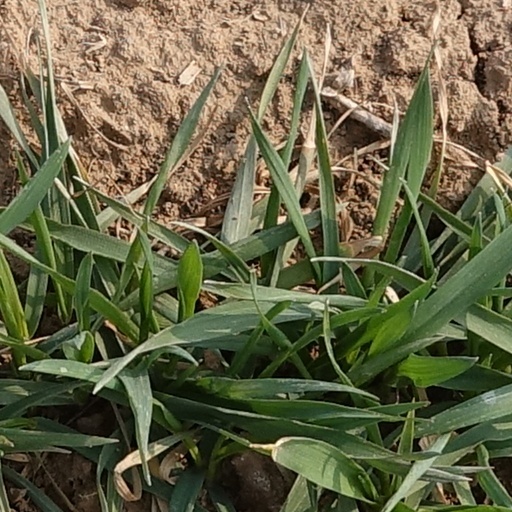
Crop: wheat